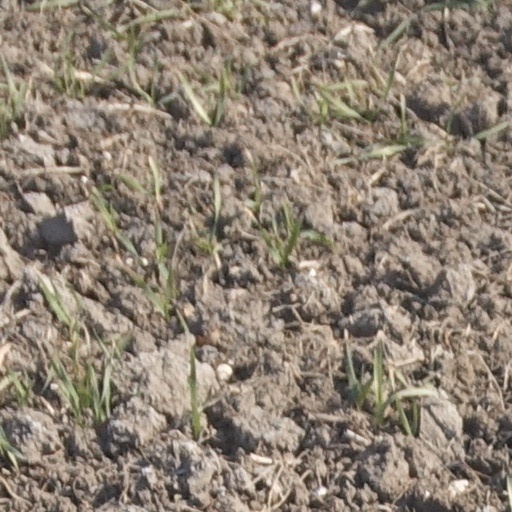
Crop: wheat